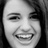
Emotion: happy